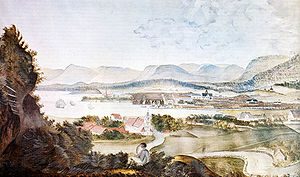
Oslo / Historie
Christiania i juli 1814, Margrethe Kristine Tholstrup
Oslo er en kommune og et eget fylke i Norge samt landets hovedstad og største by. Byen blev grundlagt i første halvdel af det 11. århundrede, og den blev hovedstad i 1314. Efter bybranden i 1624 blev byen flyttet nogle stenkast mod vest og anlagt under navnet Christiania, mens det oprindelige Oslo beholdt sit navn som et område uden for byen. Under byudvidelsen i 1859 blev forstaden Oslo indlemmet i Christiania, og fra 1925 blev Oslo igen navnet på Norges hovedstad.